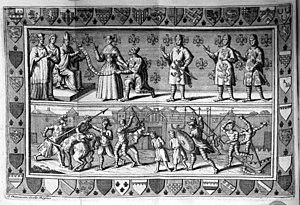
Histoire de Notre-Dame de Liesse.
La basilique Notre-Dame de Liesse est une église située à Liesse-Notre-Dame, dans le département de l'Aisne en France.
Eppes est une commune française située dans le département de l'Aisne, en région Hauts-de-France.